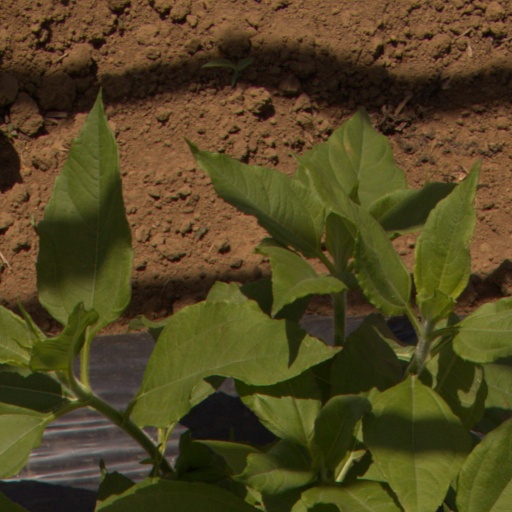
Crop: Jerusalem artichoke